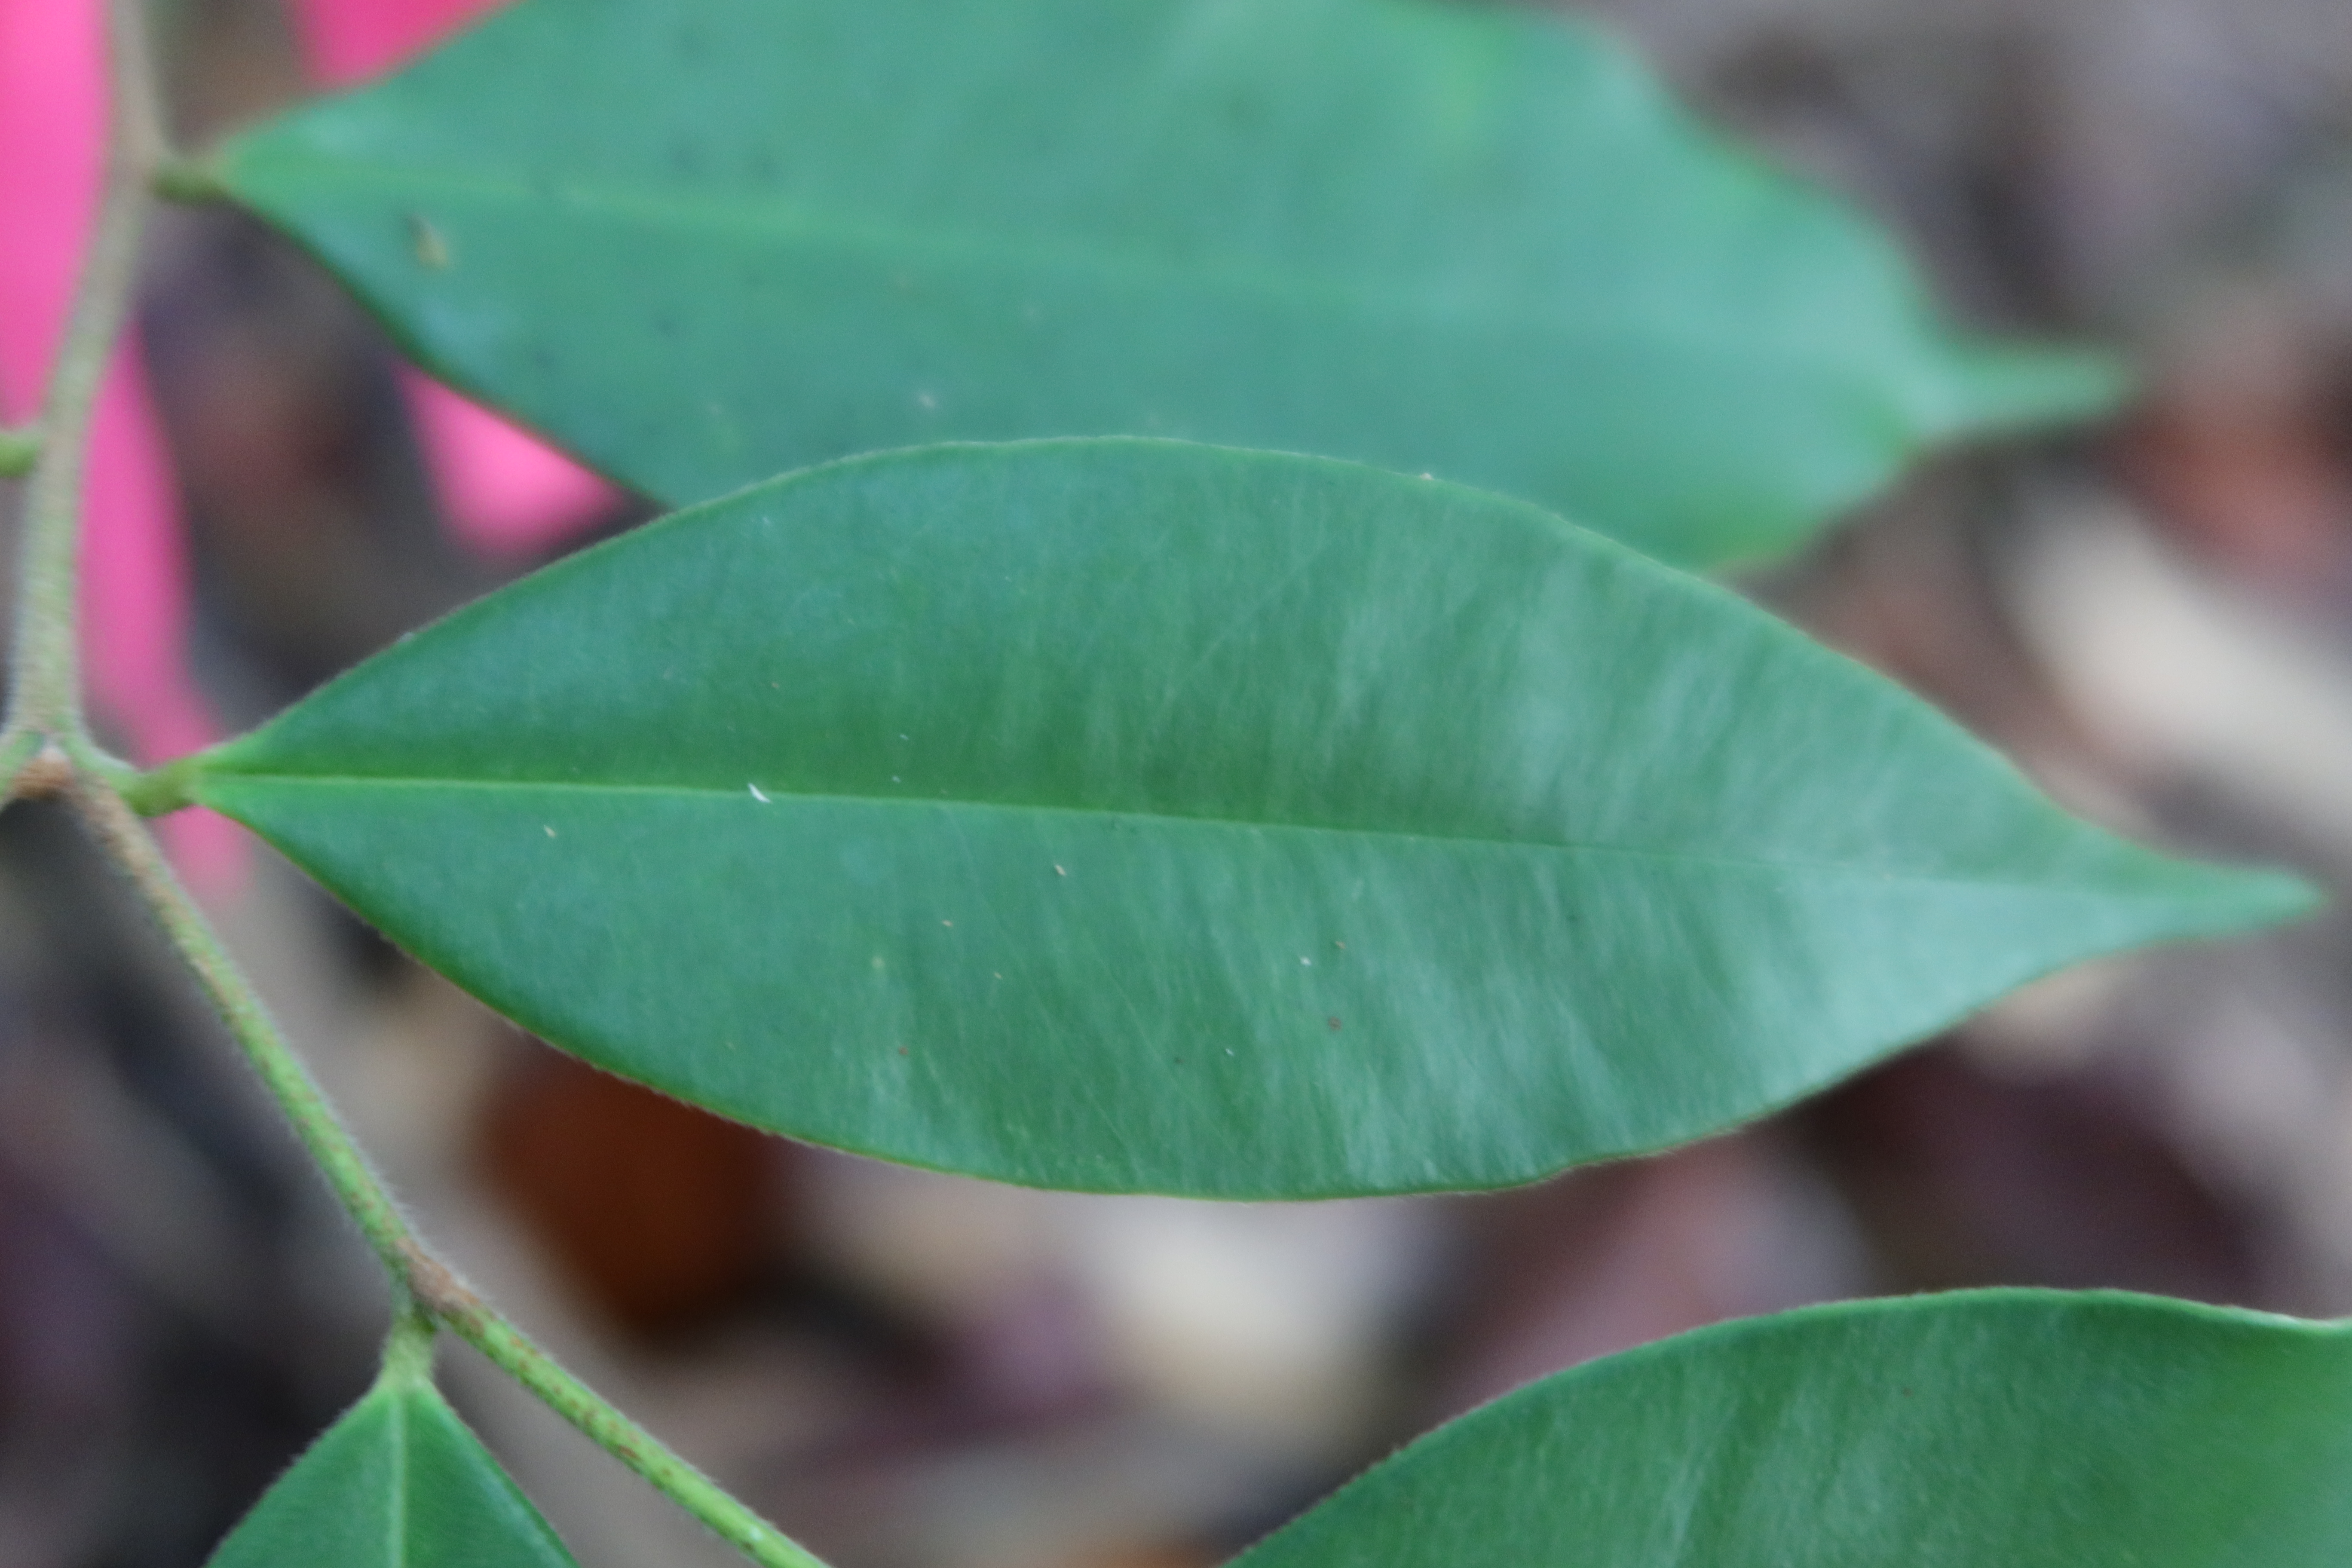
Label: Healthy